Robertson Point Light

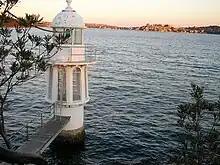
Robertson Point Light

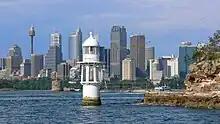
Robertson Point Light.

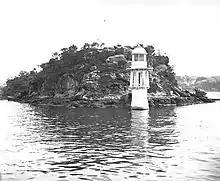
Historic view of the lighthouse, note the different light source

Robertson Point Light, also known as Cremorne Point Light, is an active lighthouse in Cremorne Point, a suburb on the lower North Shore of Sydney, New South Wales, Australia. It is the sibling of Bradleys Head Light.